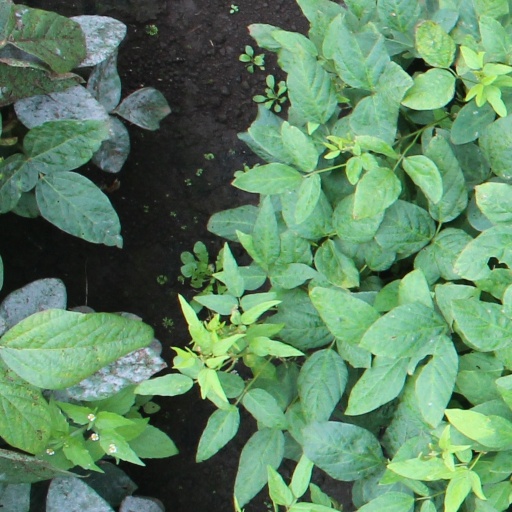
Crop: soybean